Collège de la Sagesse

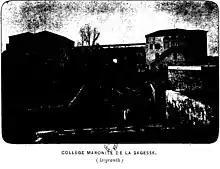

Sagesse is a renowned network of academic and technical institutions operating in Lebanon, administered by the Maronite Catholic Archeparchy of Beirut, and teaching more than 9,000 students. The network includes schools, technical institutions, and a university.